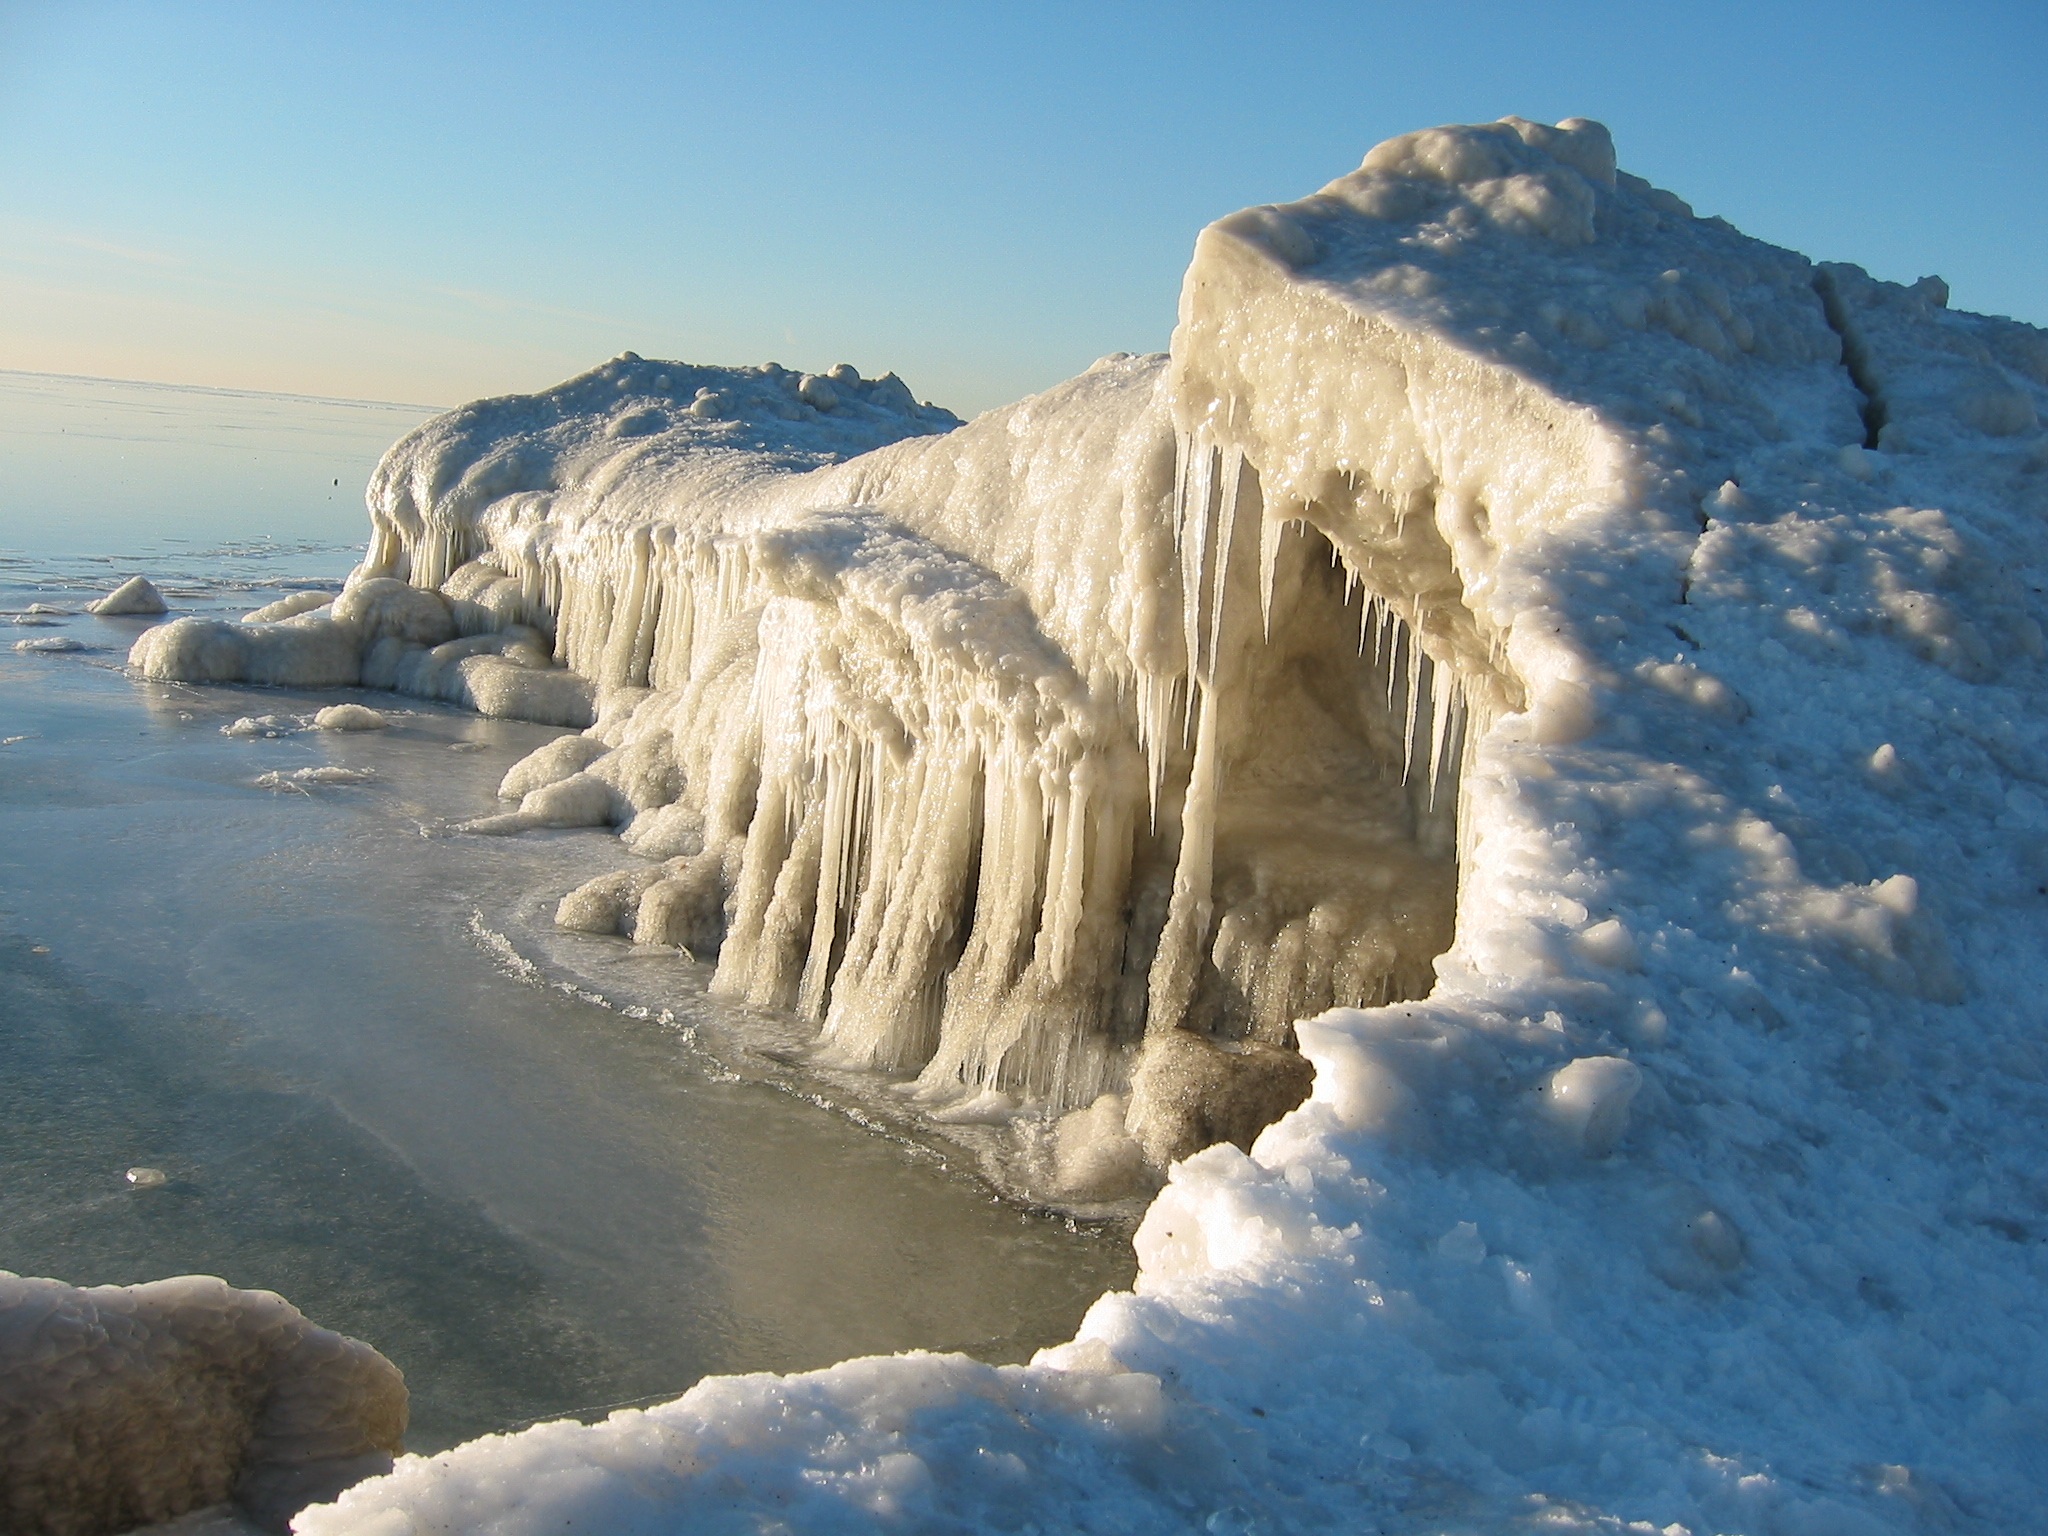
landscape, sea, coast, water, rock, ocean, mountain, snow, cold, winter, sky, white, wave, lake, frost, formation, cliff, ice, frozen, arctic, terrain, season, iceberg, geology, glacial, icy, badlands, climate, cape, landform, snow white, ice texture, geographical feature